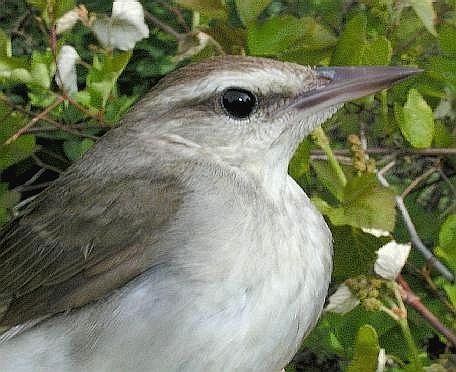
this bird has a white breast, grey face and a long pointy beak.
this bird is white and grey in color with a long pointy beak and black eye ring.
a large bird with a light grey under belly, black eye rings, and a long flat bill.
a medium sized bird with a light gray breast and dark gray wings.
this is a white bird with a grey wing, a white eyebrow and a pointy beak.
this bird is grey with brown and has a long, pointy beak.
this bird is white and brown in color, with a brown beak.
this bird is white and brown in color, with a brown beak.
this bird is white with grey and has a long, pointy beak.
this bird has a brown crown, brown primaries, and a white belly.
Species: Swainson Warbler